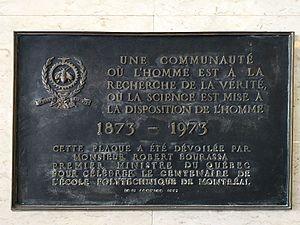
École Polytechnique de Montréal, hall d'entrée. Plaque commémorant le centenaire de l'institution. Une communauté où l'homme est à la recherche de la vérité, où la science est mise à la disposition de l'homme. 1873-1973. Cette plaque a été dévoilée par monsieur Robert Bourassa, premier ministre du Québec, pour y célébrer le centenaire de l'École Polytechnique de Montréal, le 27 janvier 1973.
Polytechnique Montréal est un établissement d'enseignement supérieur d'ingénierie affilié à l'Université de Montréal, situé à Montréal et fondé en 1873. En plus de ses programmes de baccalauréat, Polytechnique Montréal offre une formation aux cycles supérieurs et est une des plus importantes institutions de recherche en génie au Canada.